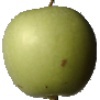
Label: Apple Granny Smith 1